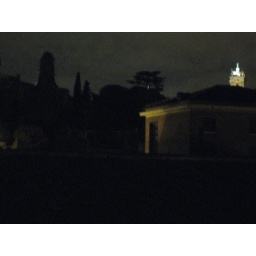
View from roof bar of Hotel Forty Seven in Rome.